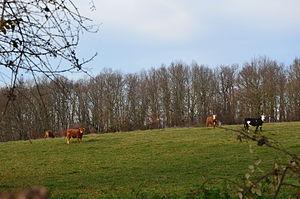
paturage
Nieul-le-Virouil est une commune du Sud-Ouest de la France, située dans le département de la Charente-Maritime en région Nouvelle-Aquitaine.